Botched (film)

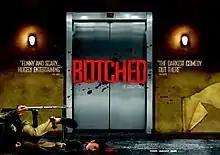
Poster art

Botched is a 2007 comedy horror film directed by Kit Ryan and starring Stephen Dorff. It is an international co-production between Australia, the United Kingdom, Germany, Ireland, and the United States. The film stars Dorff alongside Jaime Murray, Sean Pertwee, Jamie Foreman and Geoff Bell in supporting roles.